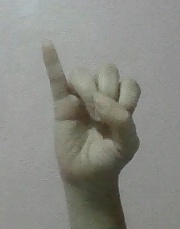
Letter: meem